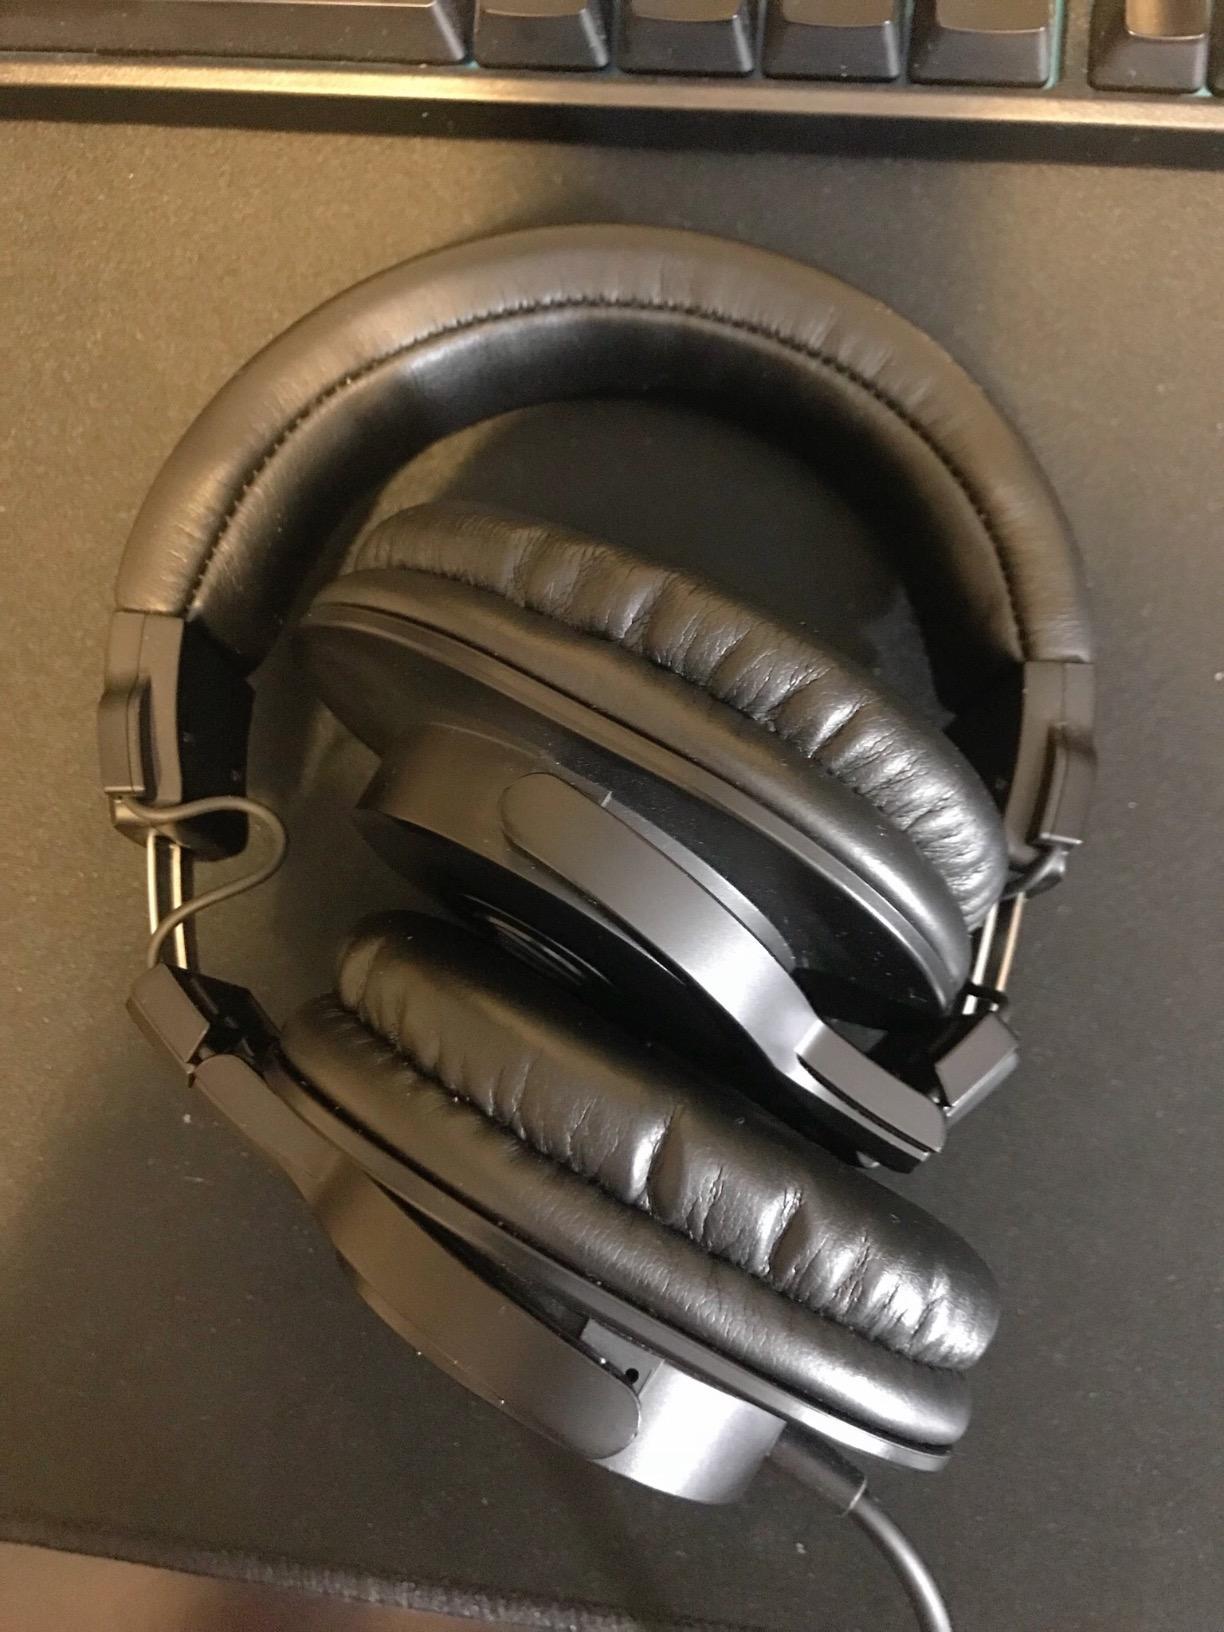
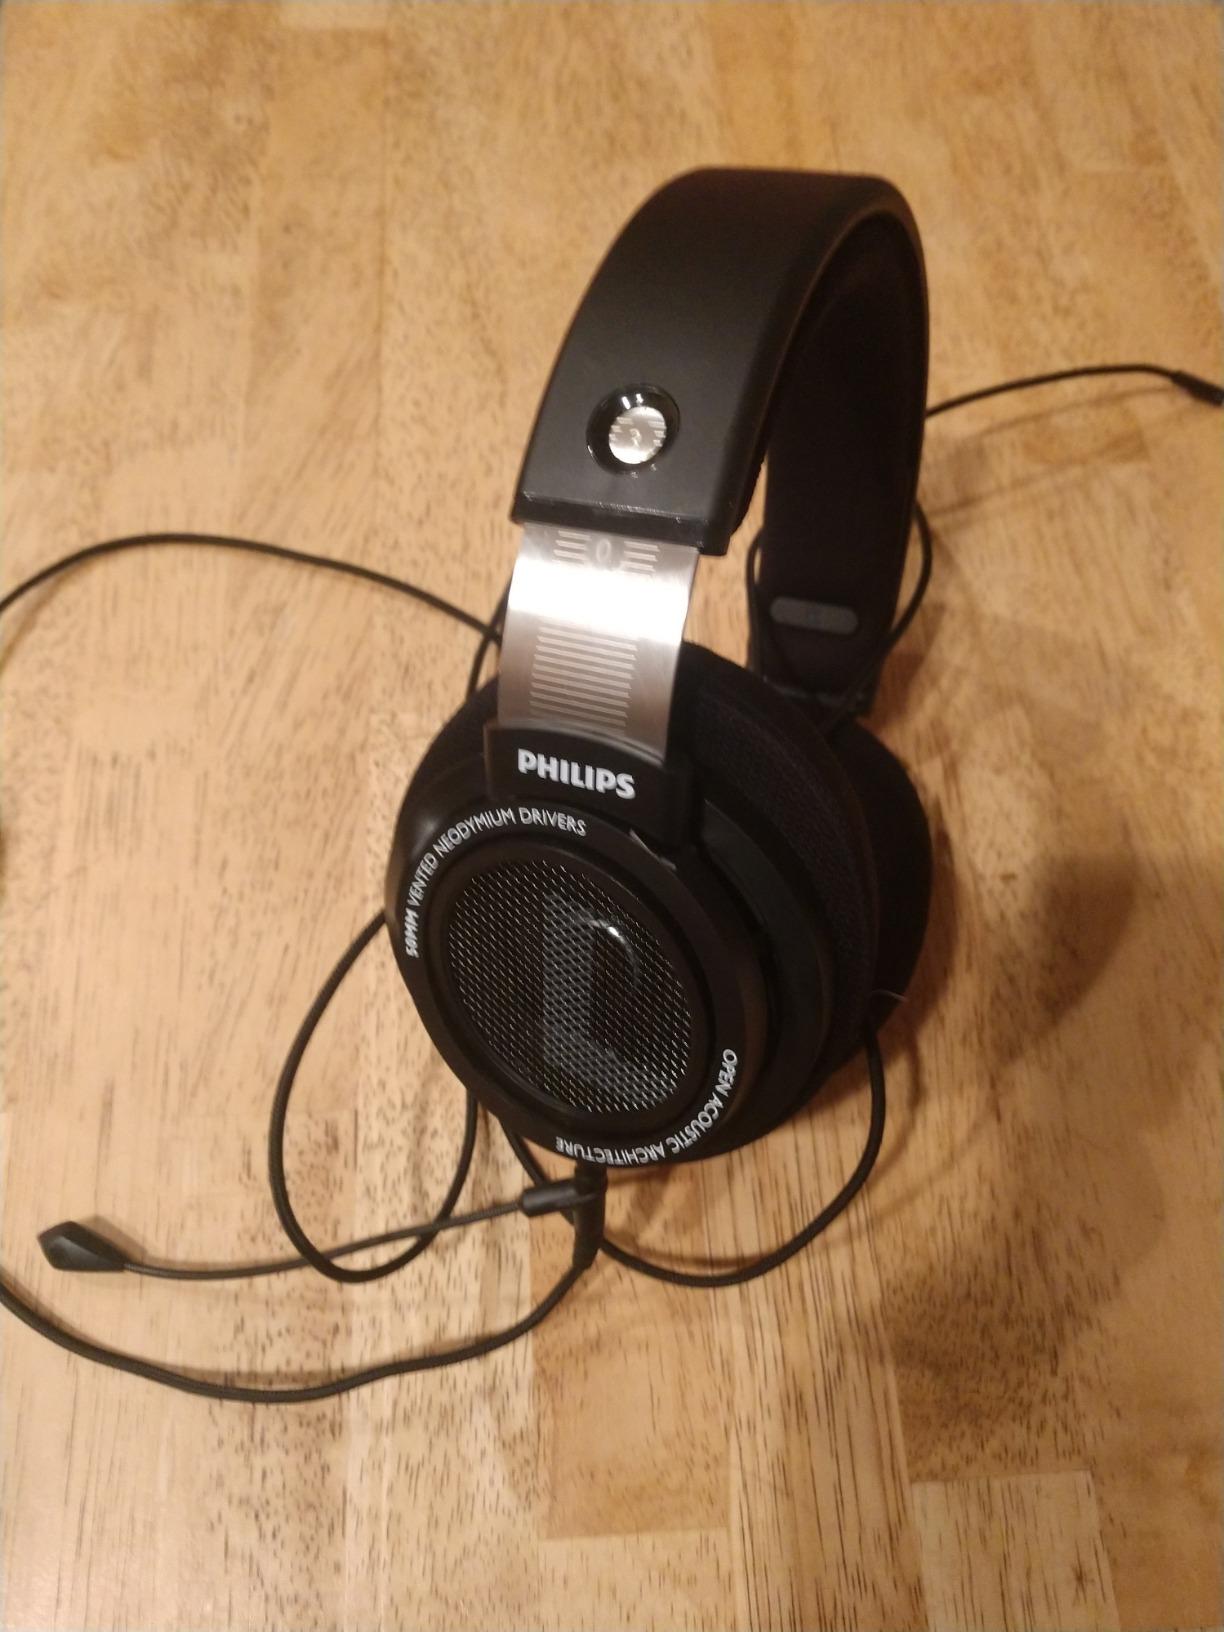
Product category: headphones
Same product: no